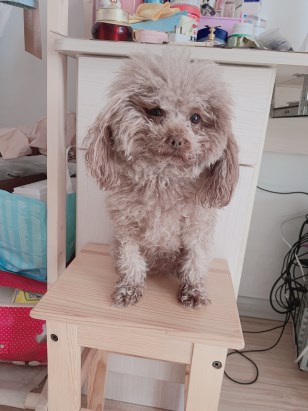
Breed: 7449-n000128-teddy